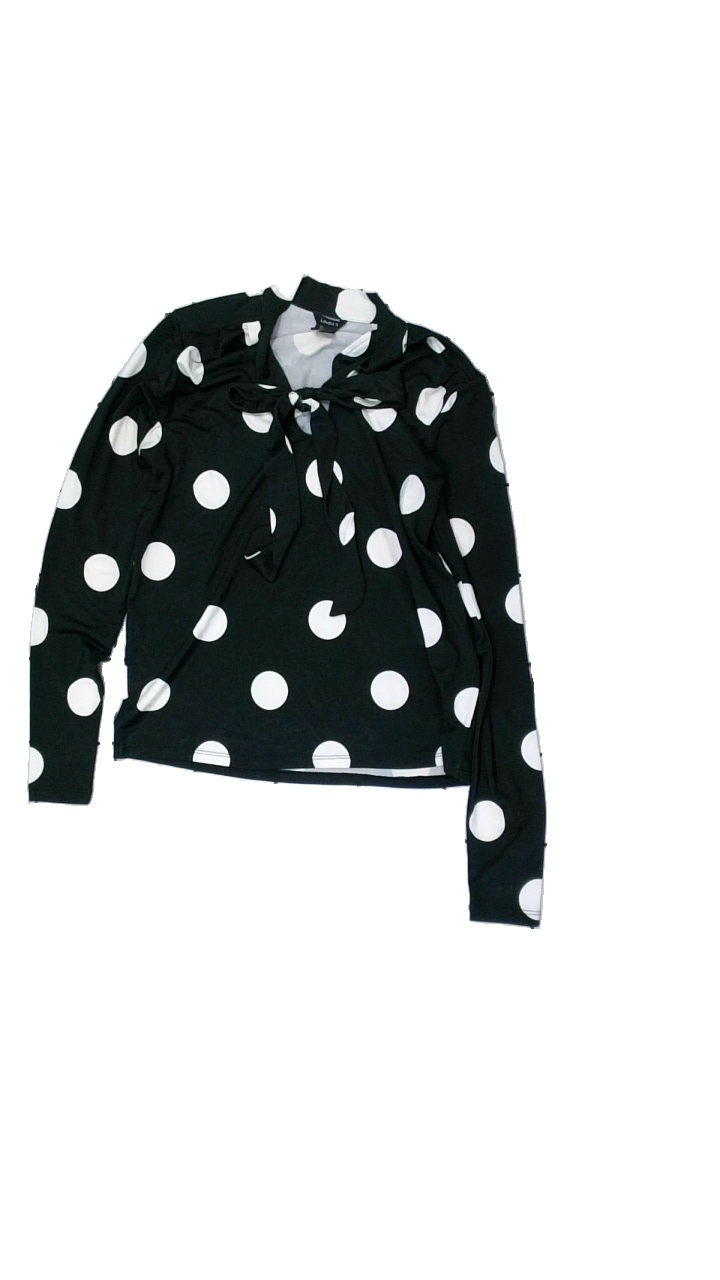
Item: Top (Ladies)
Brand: Lindex
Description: prickig långärmad tröja med fläck fram
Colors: Black, White
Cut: Regular
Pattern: Dots
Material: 100% polyester
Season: All
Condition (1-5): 3
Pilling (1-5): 5
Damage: fläck arm
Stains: Major
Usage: Export
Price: <50